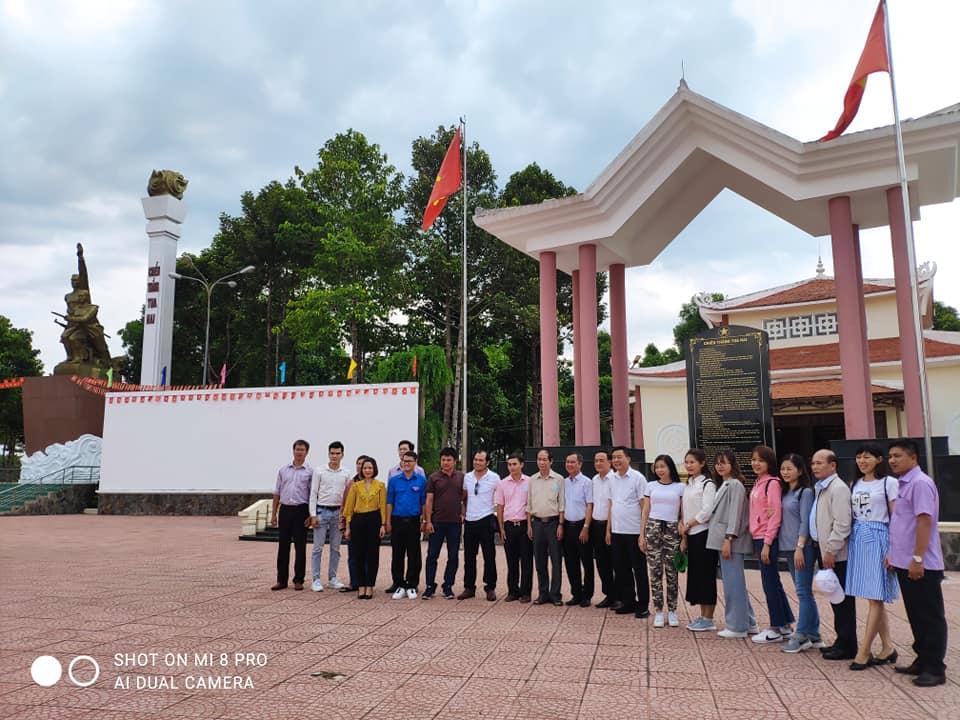
có một đám đông đang chụp ảnh cùng nhau trước một khu di tích